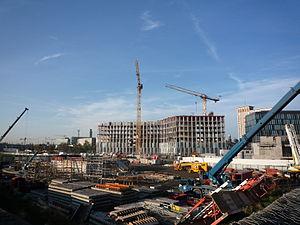
Immeubles en construction à Euralille, Lille, France. Erratum
Lille est une ville du nord de la France, préfecture du département du Nord et chef-lieu de la région Hauts-de-France.
Euralille est le territoire aménagé par la Société publique locale Euralille sur les territoires communaux de Lille et La Madeleine. À Lille, le territoire s'étend sur les quartiers lillois de Lille-Centre, Saint-Maurice Pellevoisin, Lille-Moulins et Fives, jusqu'à la porte de Valenciennes.